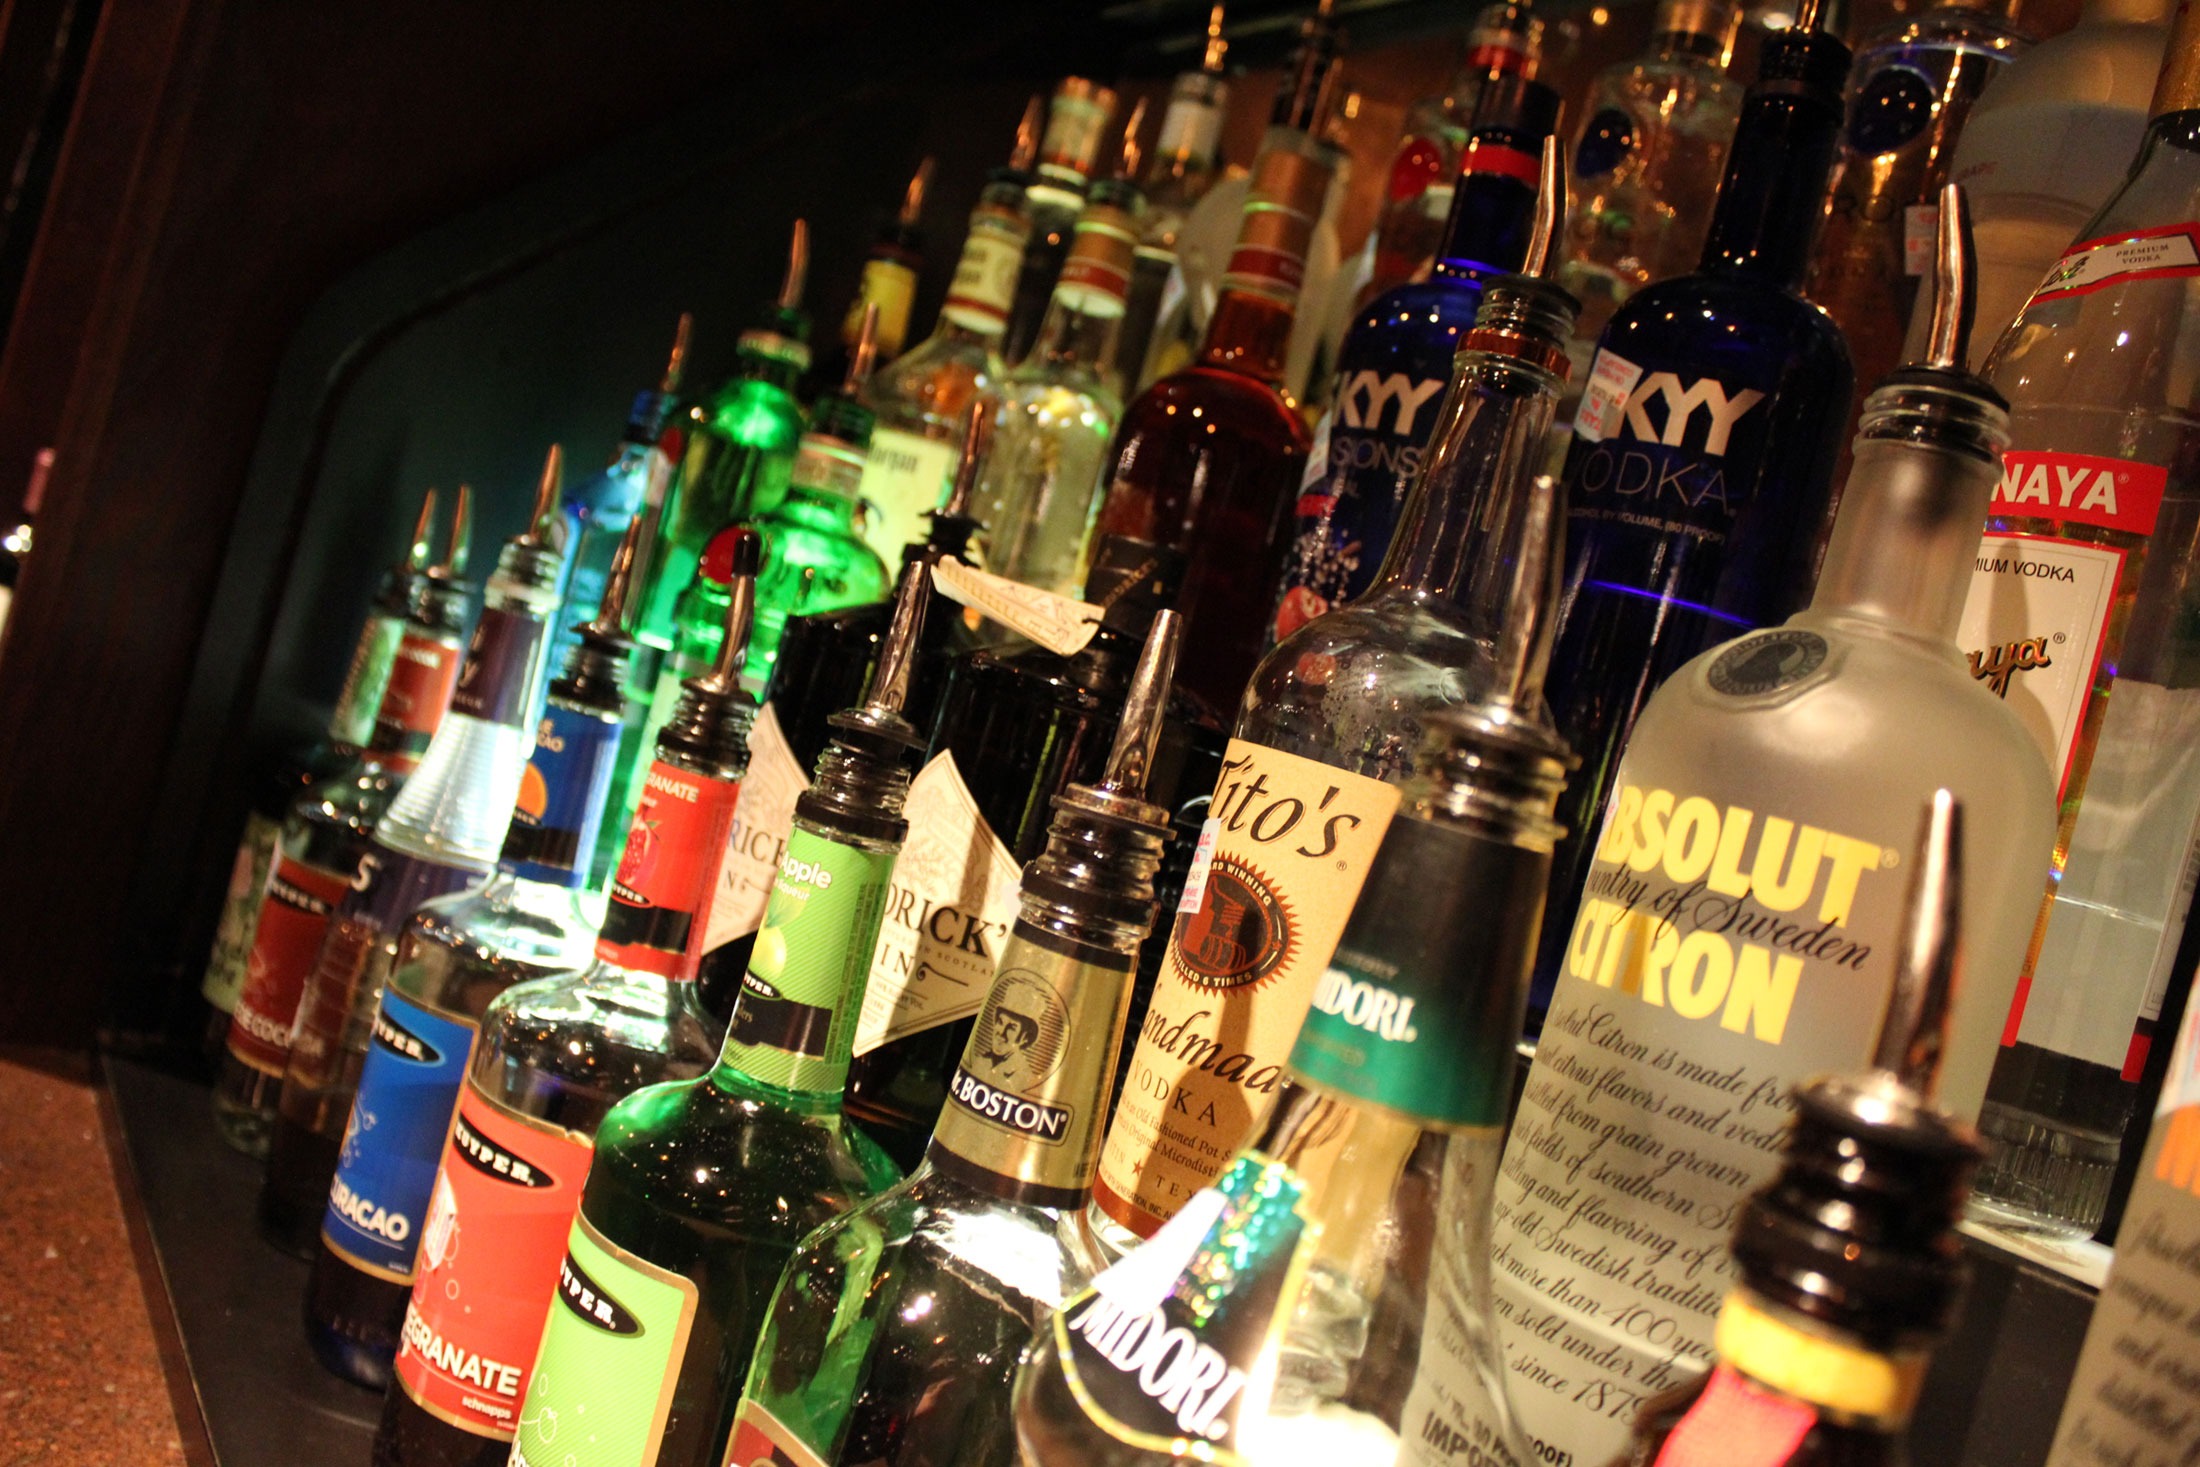
bar, drink, club, beer, alcohol, liquor, liqueur, beverages, cocktails, alcoholic beverage, liquor store, distilled beverage, liquor bottles